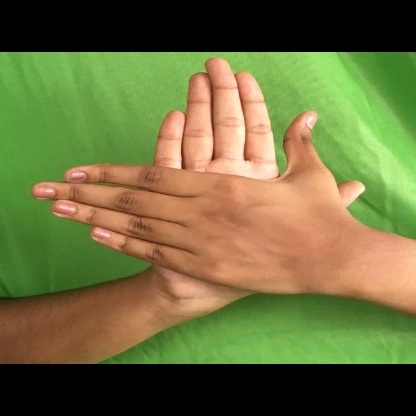
Mudra: Chakra